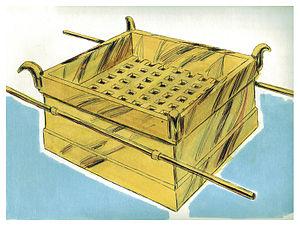
Illustration biblique du livre de la Exode chapitre 28 עברית: 28 האיור המקראי של change me! פרק हिन्दी: {{{hi}}} अध्याय change me! की पुस्तक की बाइबिल चित्रण Bahasa Indonesia: Ilustrasi Alkitab dari Kitab Keluaran pasal 28 Italiano: Illustrazione biblica del libro della change me! Capitolo 28 日本語: change me!28章の本の聖書の実例 Jawa: Ilustrasi Alkitab saking Kitab Pangentasan pasal 28 한국어: change me! 28 장 장부의 성경 그림 Bahasa Melayu: Ilustrasi Alkitab dari Kitab Keluaran pasal 28